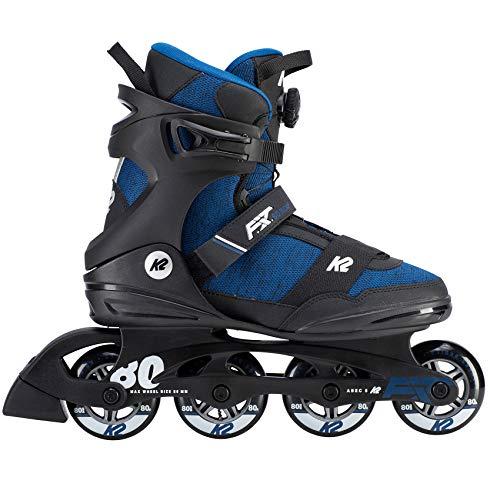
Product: K2 F.I.T. 80 Boa Inline Skates
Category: Sports & Outdoors | Outdoor Recreation | Skates, Skateboards & Scooters | Inline & Roller Skating | Inline Skates | Racing Skates
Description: Great Condition.
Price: $118.76 - $159.95
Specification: Item Weight:         8.5 pounds    |Shipping Weight: 8.5 pounds (View shipping rates and policies)|ASIN: B07HQN57W7|Item model number: I190200901|    #9    in Racing Skates